Tropical Storm Erika

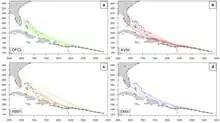
Official forecast positions "(top left)" and various forecast models for Erika versus its best track positions (black lines). Note the consistent northerly bias present in all outputs.

Convection remained poorly-organized and mostly confined to eastern portions of the cyclone, as it traversed the eastern Caribbean Sea. Multiple circulation centers were noted during the overnight of August 27–28, all rotating around a broad general center. One such center moved over St. Croix and produced gale-force gusts. Environmental conditions ahead of the storm became increasingly hostile, and forecasters at the NHC continued to note unusually high uncertainty in their forecasts. Further structural degradation ensued on August 28 as Erika approached the Dominican Republic. Based on data from Hurricane Hunters, Erika degenerated into a broad area of low pressure—no longer meeting the definition of a tropical cyclone—shortly after 12:00 UTC, near the southeastern coast of the Dominican Republic. Operationally, the NHC maintained advisories on Erika until 13:30 UTC on August 29. It was also noted during those advisories that the center was completely devoid of convection, and whatever convection remained was reduced to the eastern half of the system.